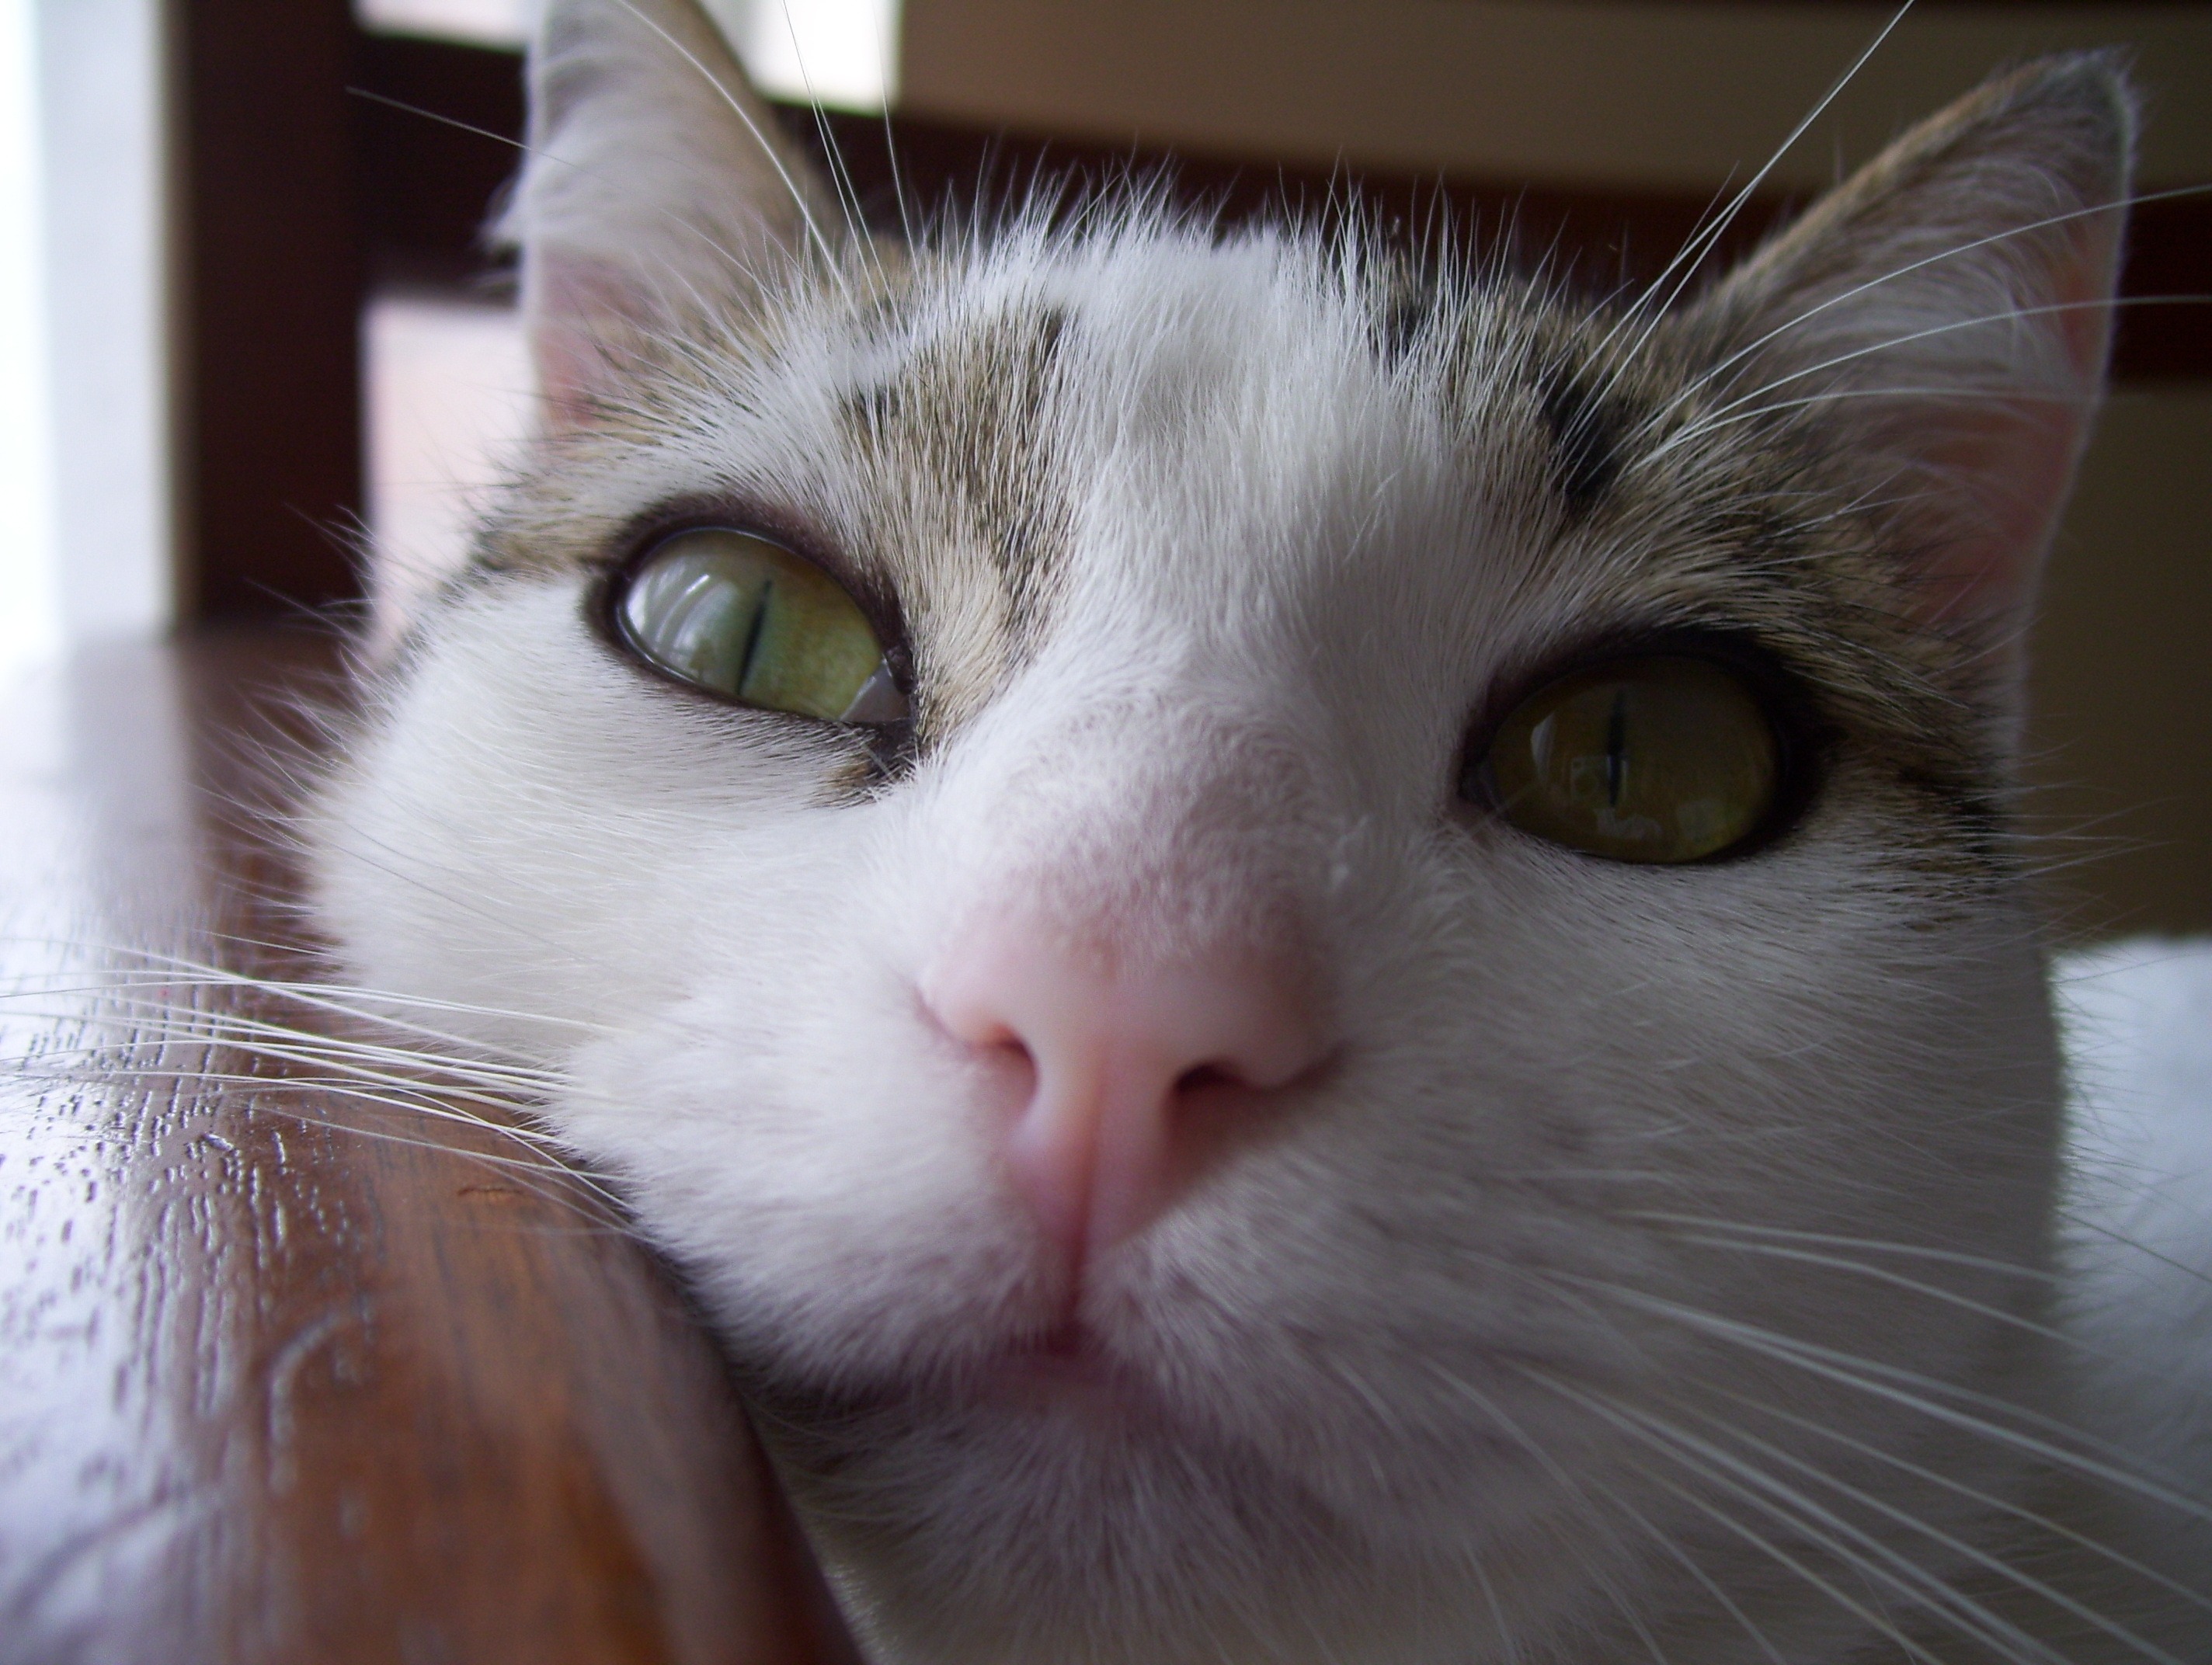
white, animal, cute, pet, cat, feline, mammal, close up, nose, whiskers, skin, vertebrate, cat's eyes, european shorthair, small to medium sized cats, cat like mammal, domestic short haired cat